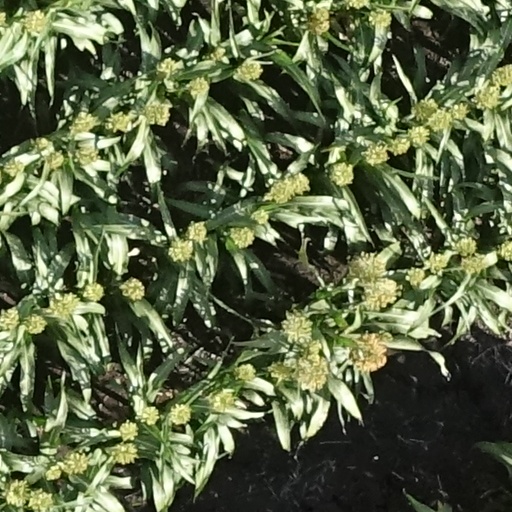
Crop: sorghum